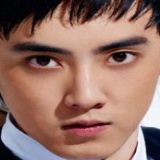
diễn viên Trương Duệ